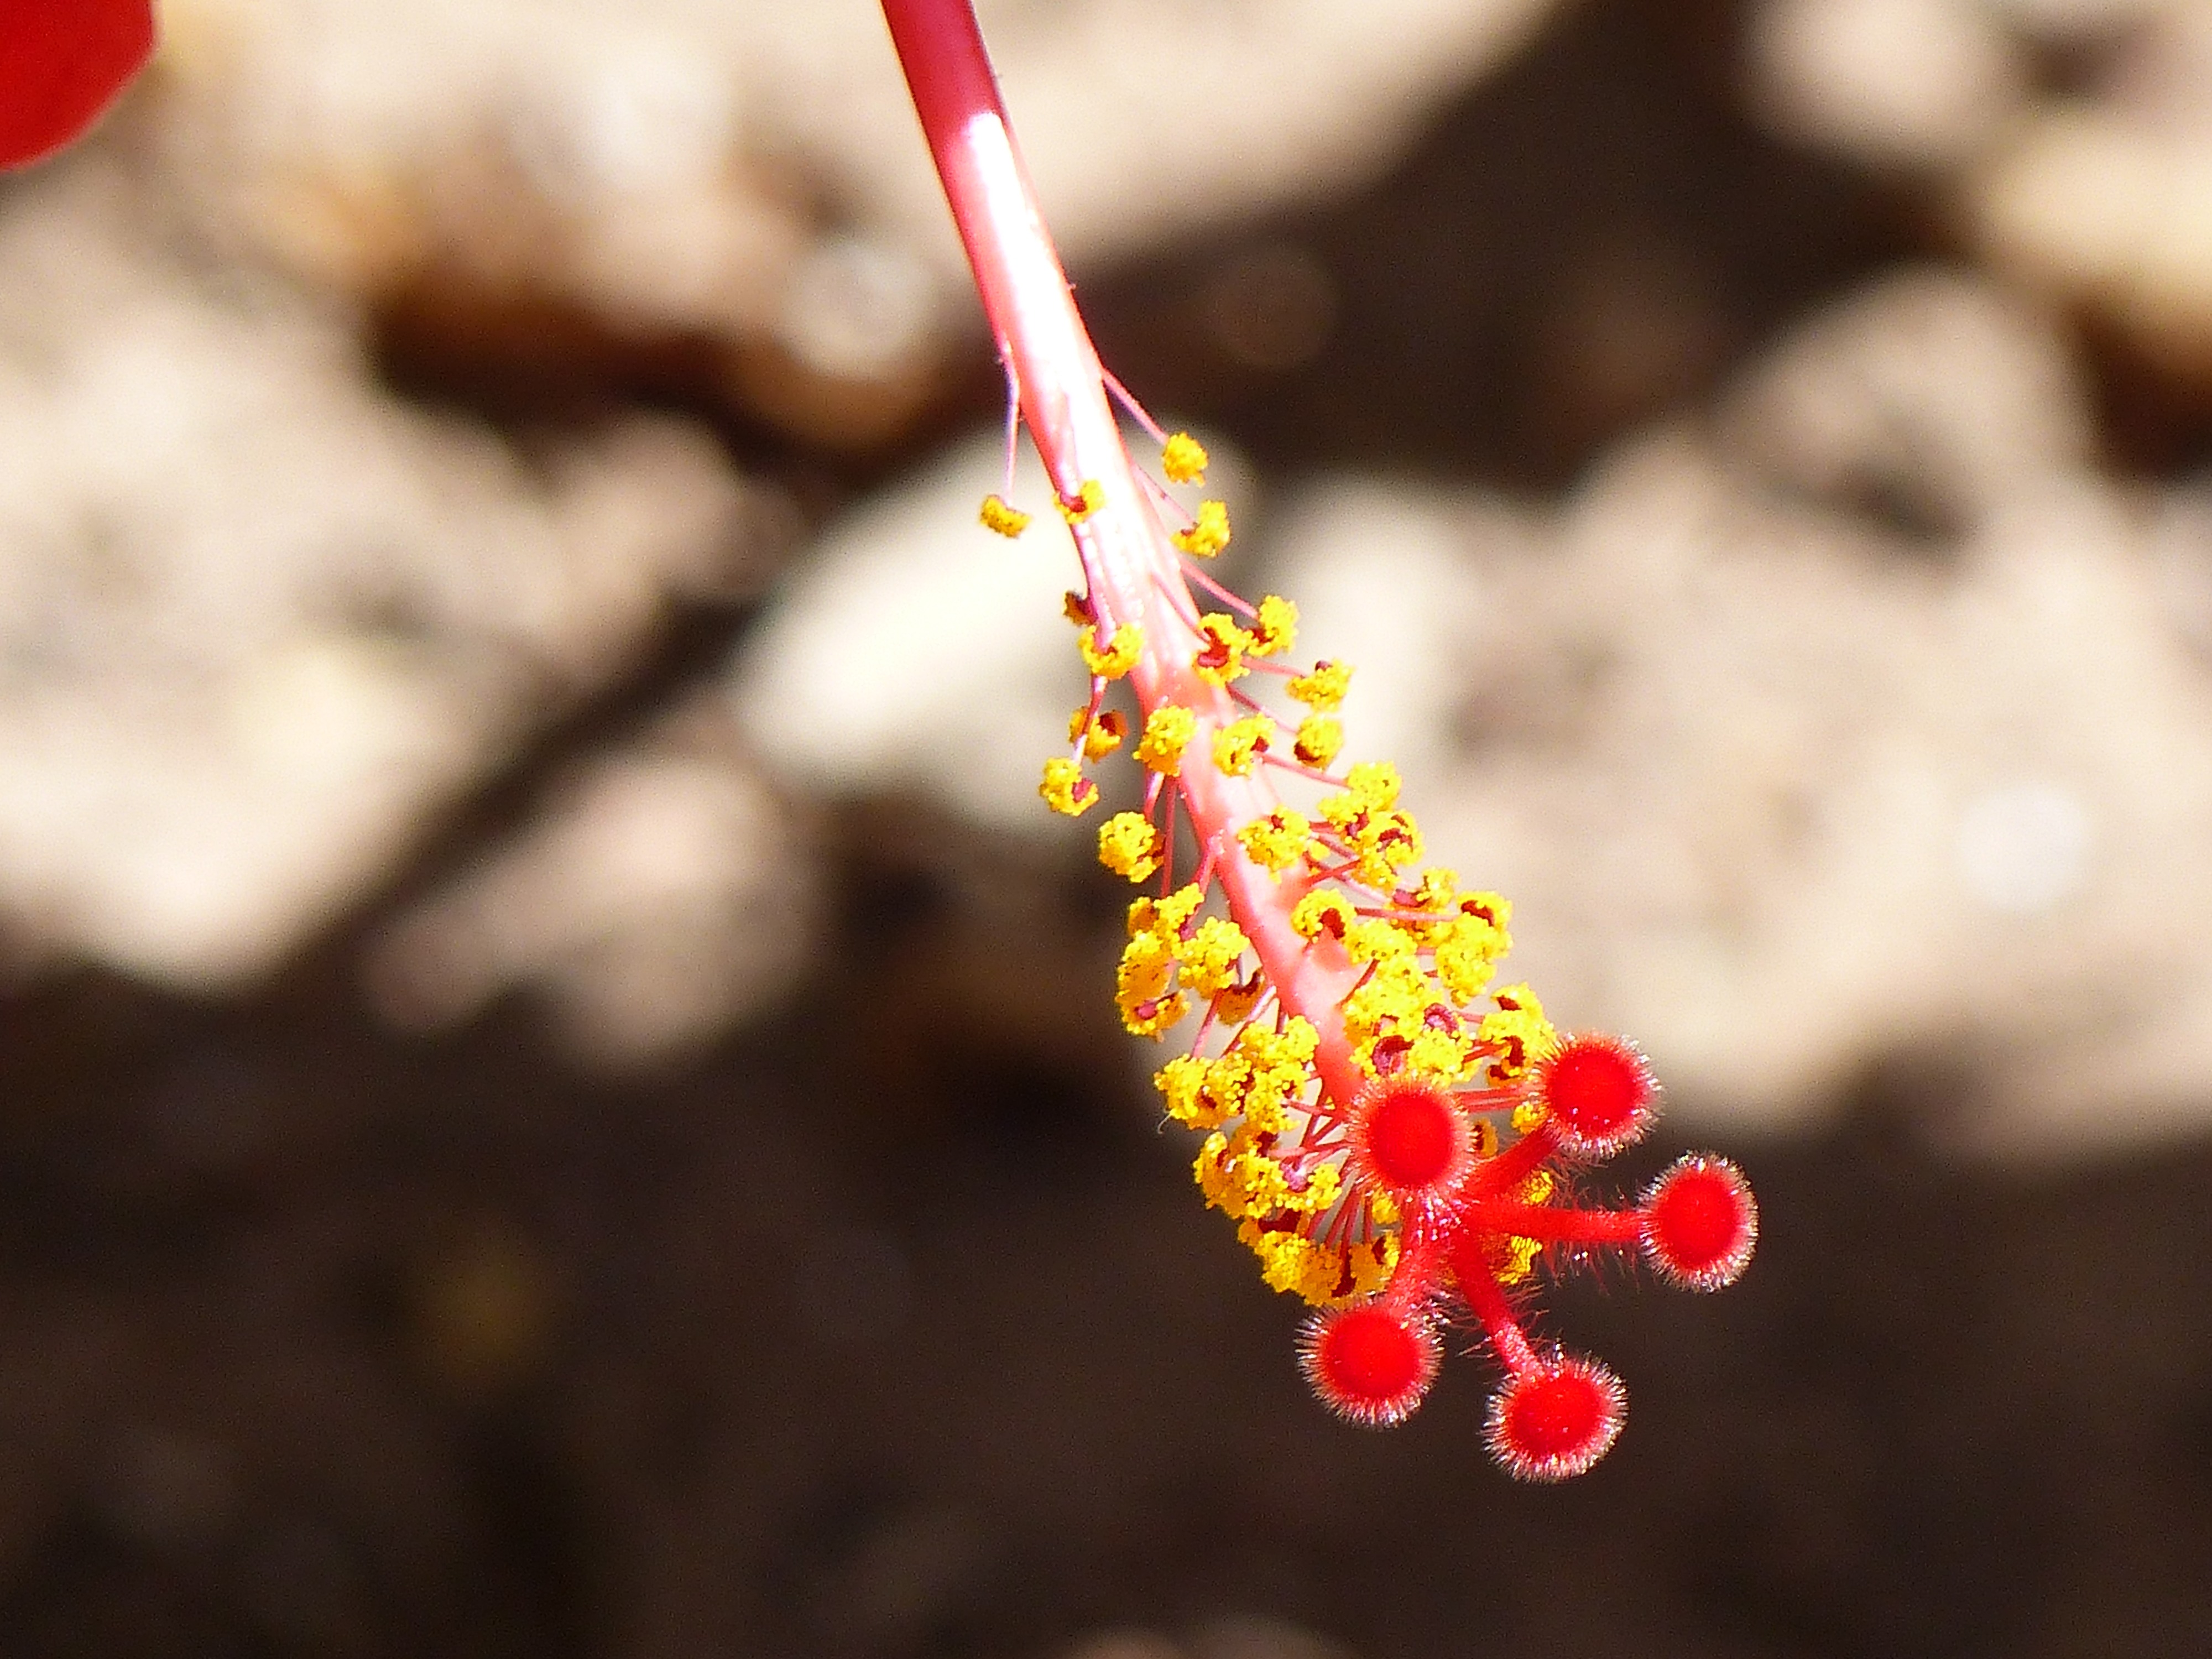
nature, branch, blossom, plant, photography, leaf, flower, petal, bloom, pollen, spring, red, produce, autumn, botany, yellow, close, flora, close up, pistil, hibiscus, macro photography, flowering plant, plant stem, land plant